Victoria University (Australia)

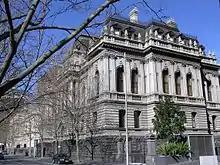
Victoria University City Campus on Queen Street

Footscray Nicholson Campus is in central Footscray, on the corner of Nicholson and Buckley Streets. It delivers TAFE, VCE and short courses. Its new learning commons was opened in 2012 offering a broad range of educational and student services.